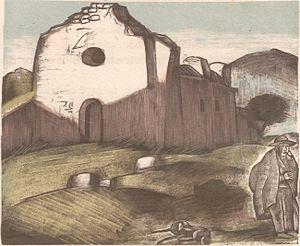
Illustration p 101 de La chèvre d'or de Paul Arène, compositions en couleur de Siméon, édition d'art Manuel Brucker, Paris.
La chèvre d’or est un animal fabuleux qui possède un pelage, des cornes et sabots d’or. Gardienne de trésors légendaires, son mythe est lié à l’occupation sarrasine, partielle ou temporaire, de la Provence au cours de haut Moyen Age.